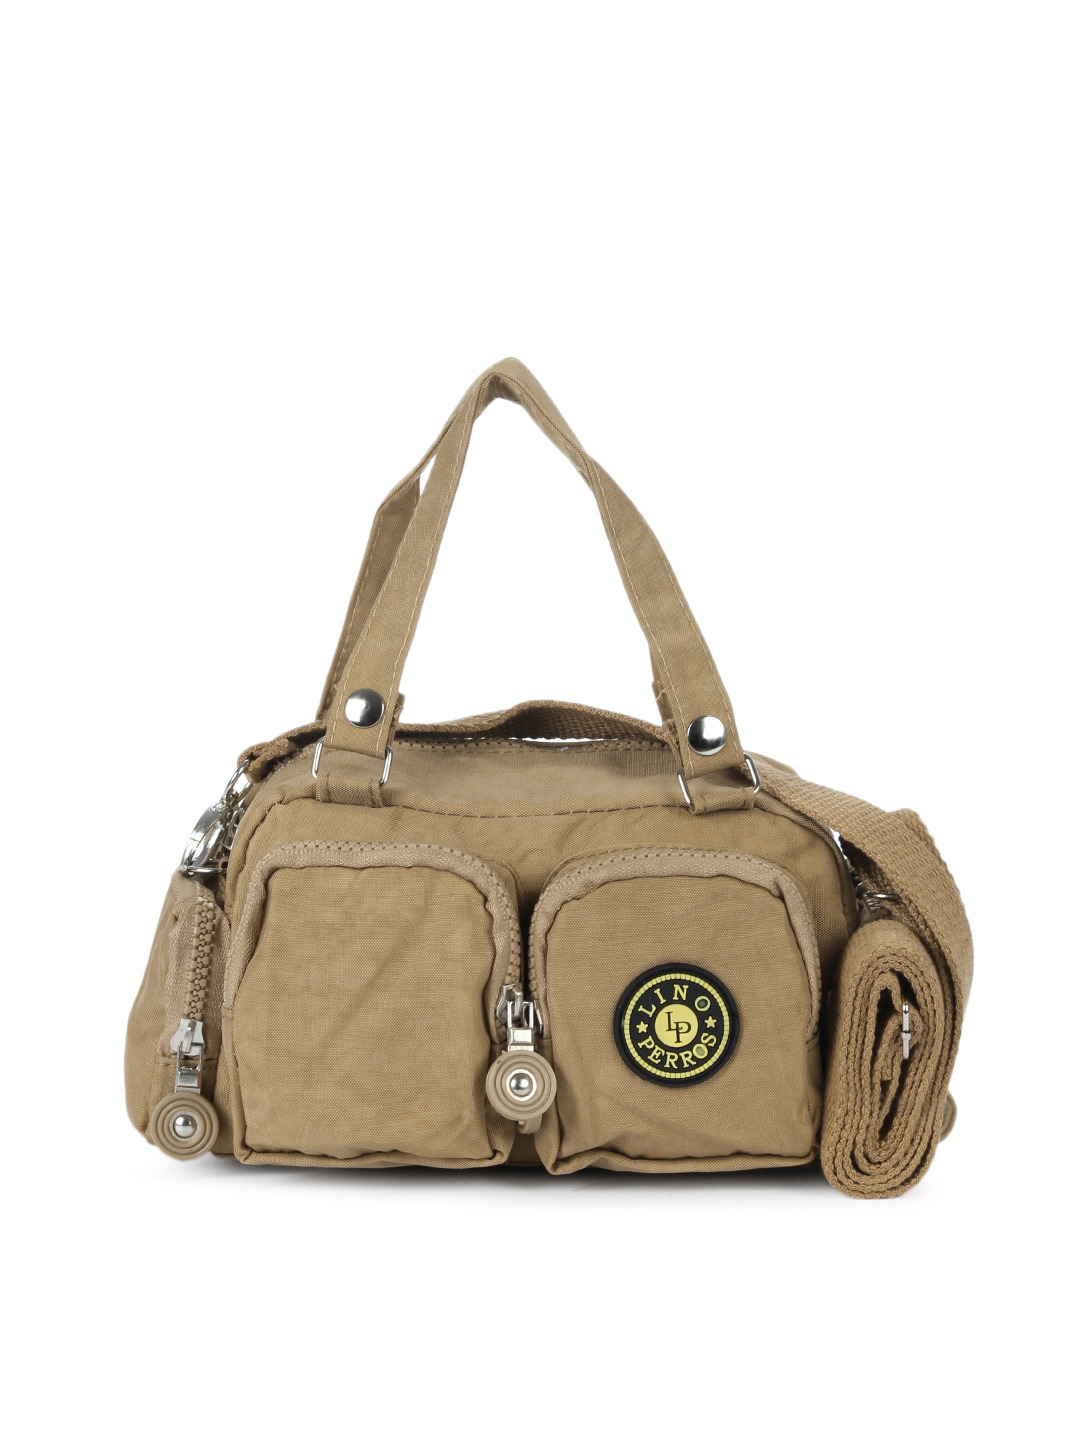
Lino Perros Women Brown Handbag
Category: Accessories / Bags / Handbags
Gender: Women
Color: Brown
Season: Summer 2012
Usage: Casual